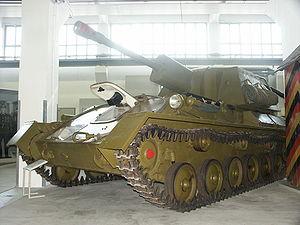
Le SU-76 était un canon automoteur soviétique utilisé pendant la Seconde Guerre mondiale.
Le musée d'histoire militaire de Dresde est le musée le plus important des forces militaires allemandes avec le Luftwaffenmuseum der Bundeswehr de Berlin Gatow. Ce musée est situé dans un ancien arsenal militaire qui se trouve à Albertstadt, dans la banlieue de Dresde et a été ouvert en 1972 à l'époque de l'Allemagne de l'Est. Il est administré par le bureau de recherche d'histoire militaire des forces armées allemandes, basé à Potsdam.